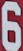
Number: 6